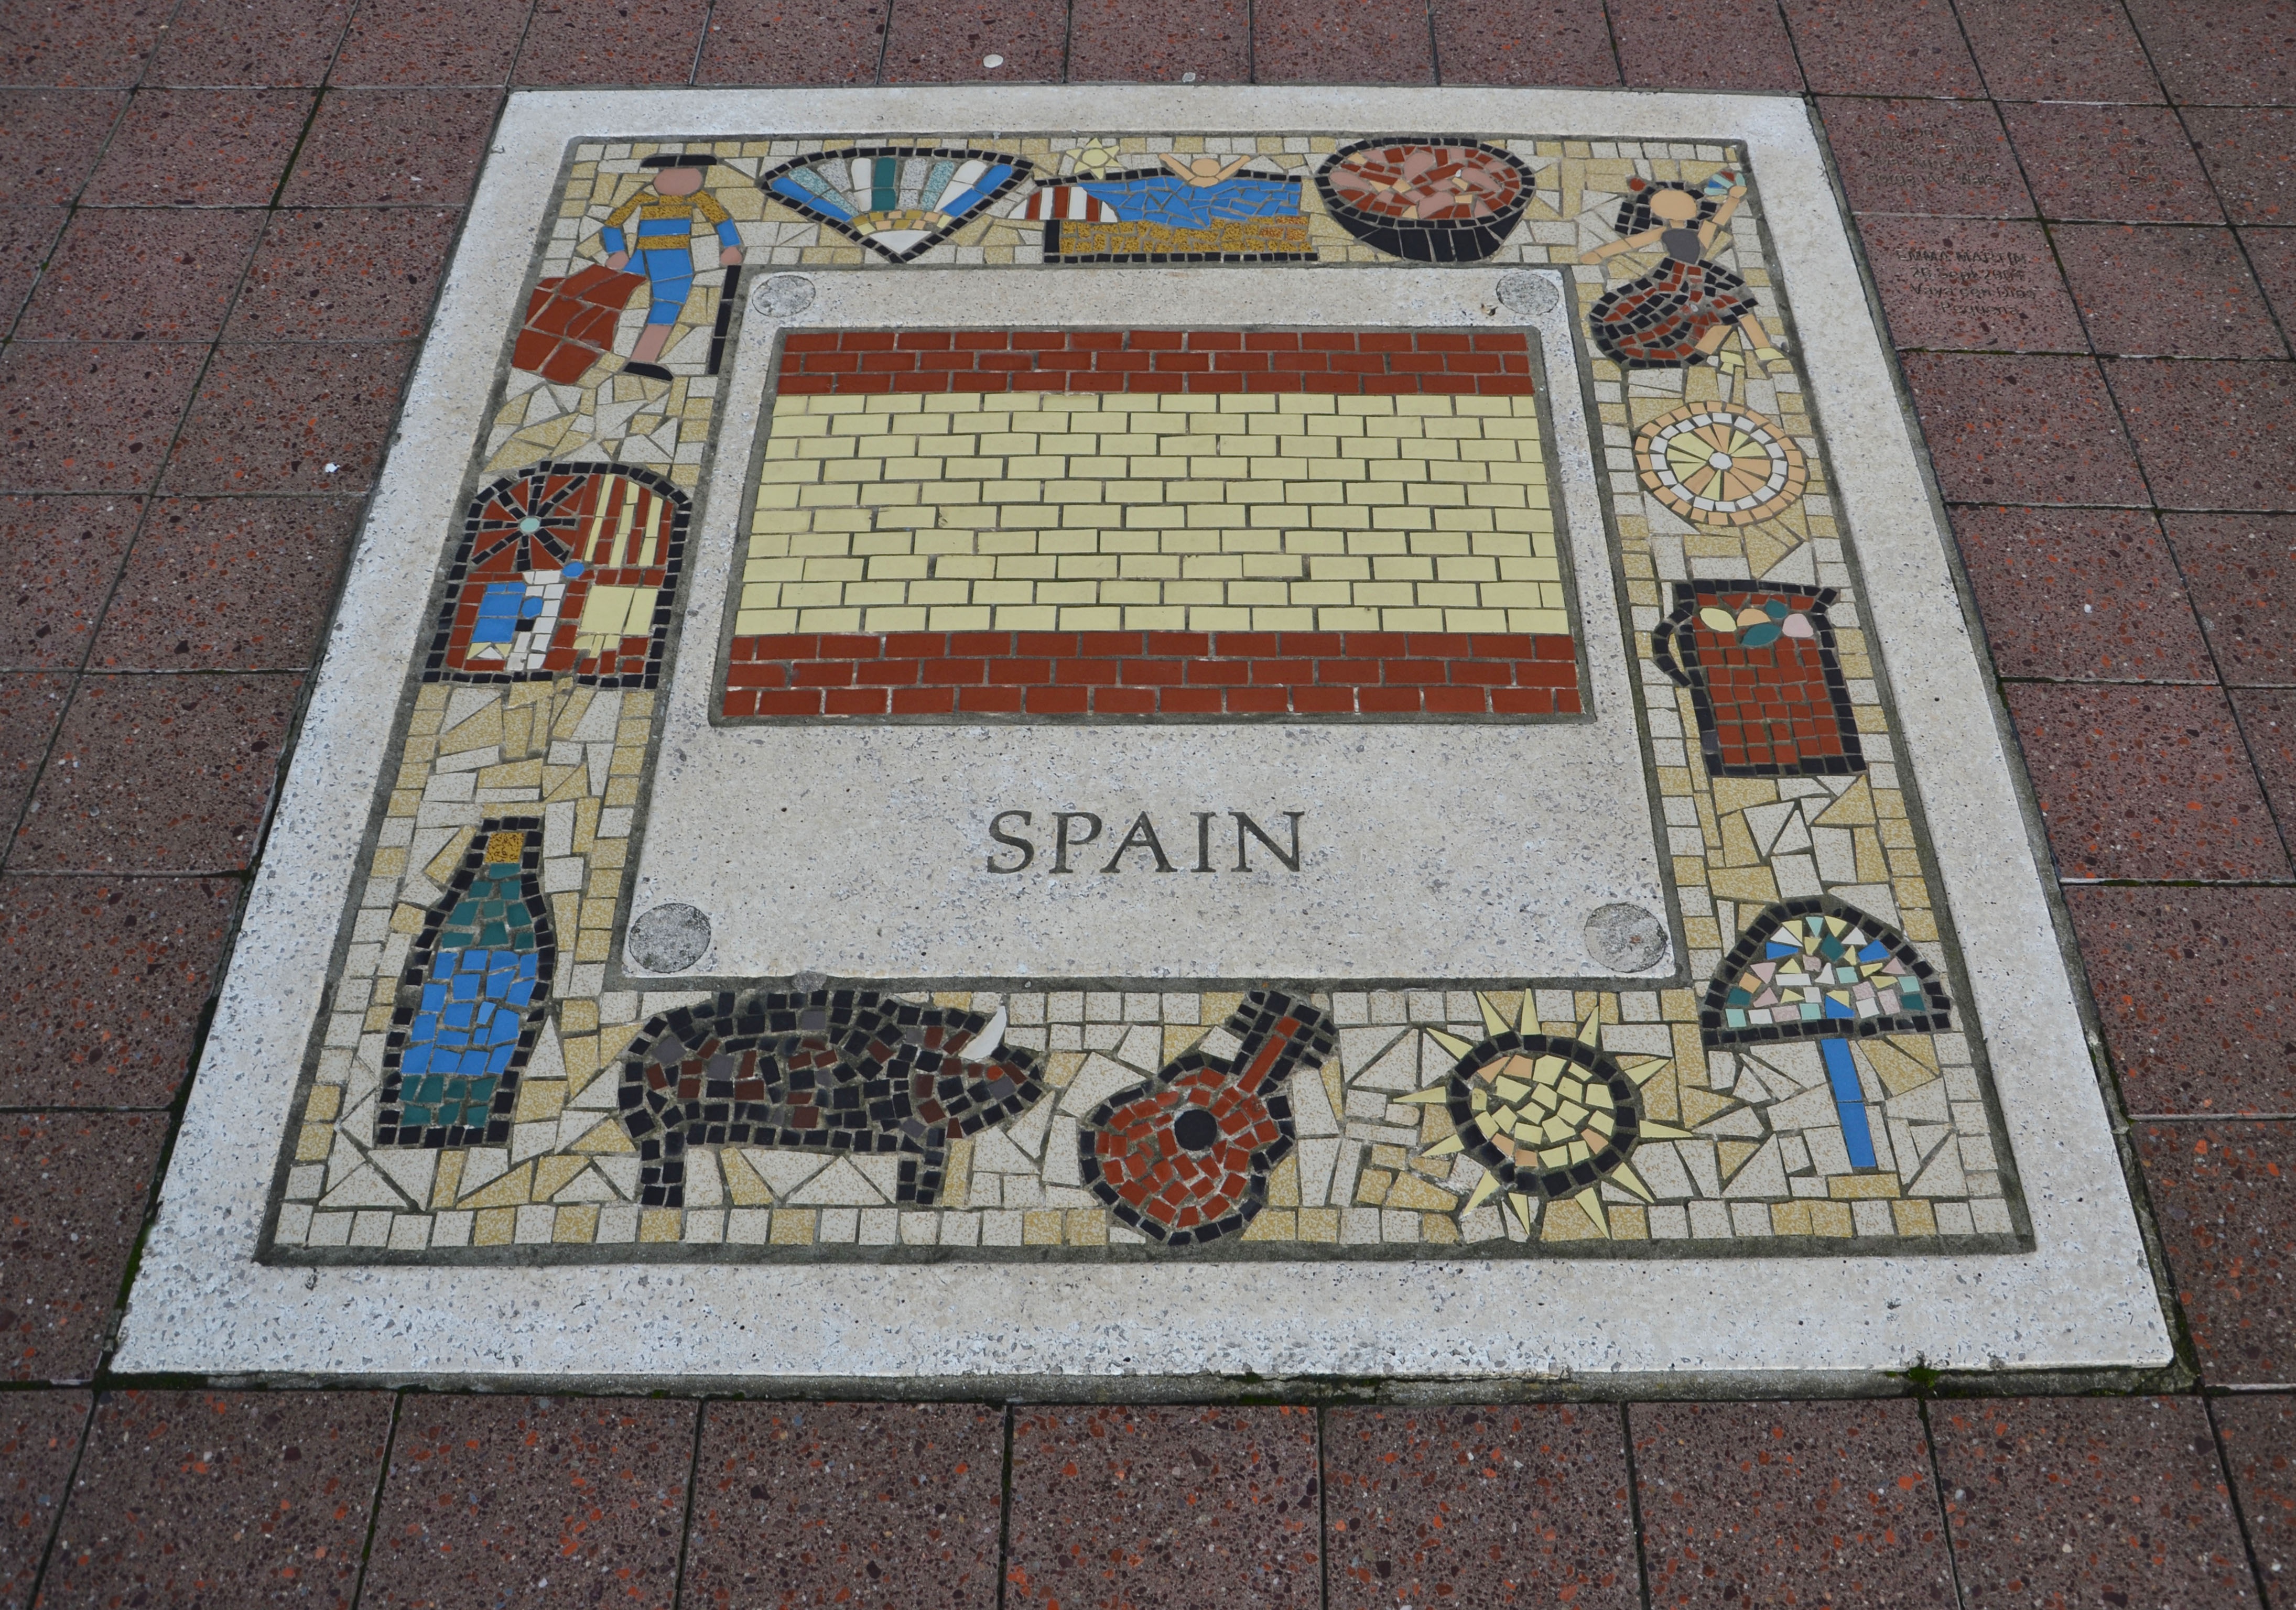
grass, group, sport, field, game, play, male, recreation, cup, rough, professional, exercise, football, player, rugby, textile, competition, art, spain, team, boots, strategy, mosaic, ball, teamwork, games, athletes, strength, challenge, confrontation, flooring, tactical, team emblem, tabletop game